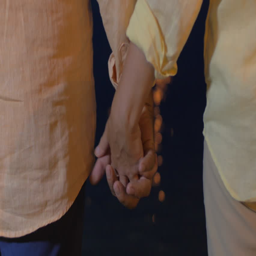
close - up shot of a senior man and woman joining and holding hands by the dark sea water sparkling with light reflection at night